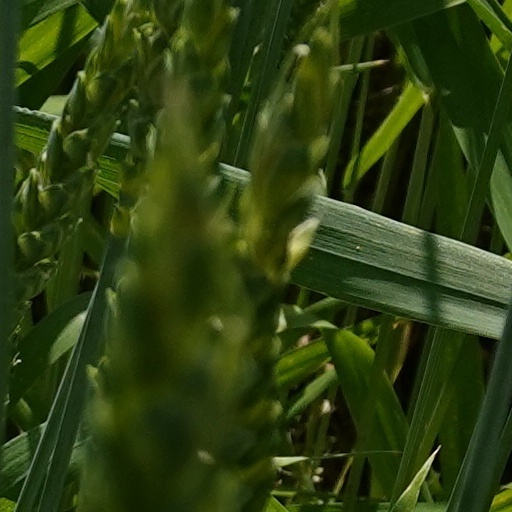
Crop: wheat